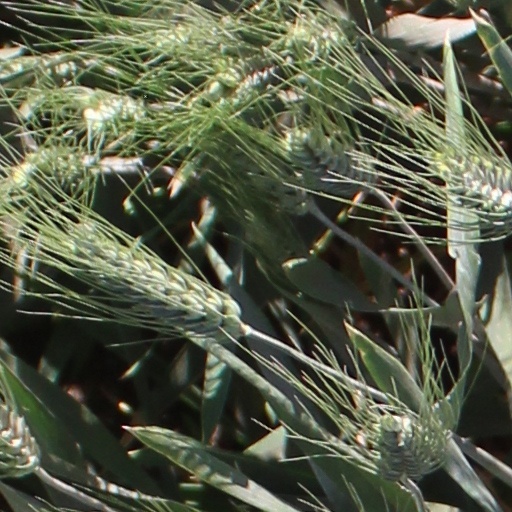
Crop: wheat